Aitken Spence

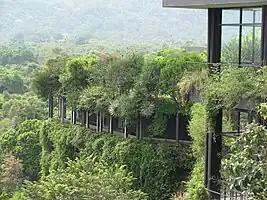
Exterior view of Heritance Kandalama

Heritance Kandalama, the flagship hotel of Aitken Spence, is located in Kandalama, Dambulla in proximity to two UNESCO World Heritage Sites— Sigiriya and Dambulla Cave Temple. The hotel is built into a natural rock outcrop within a jungle setting and overlooks the Kandalama Reservoir. Designed by Deshamanya Geoffrey Bawa,